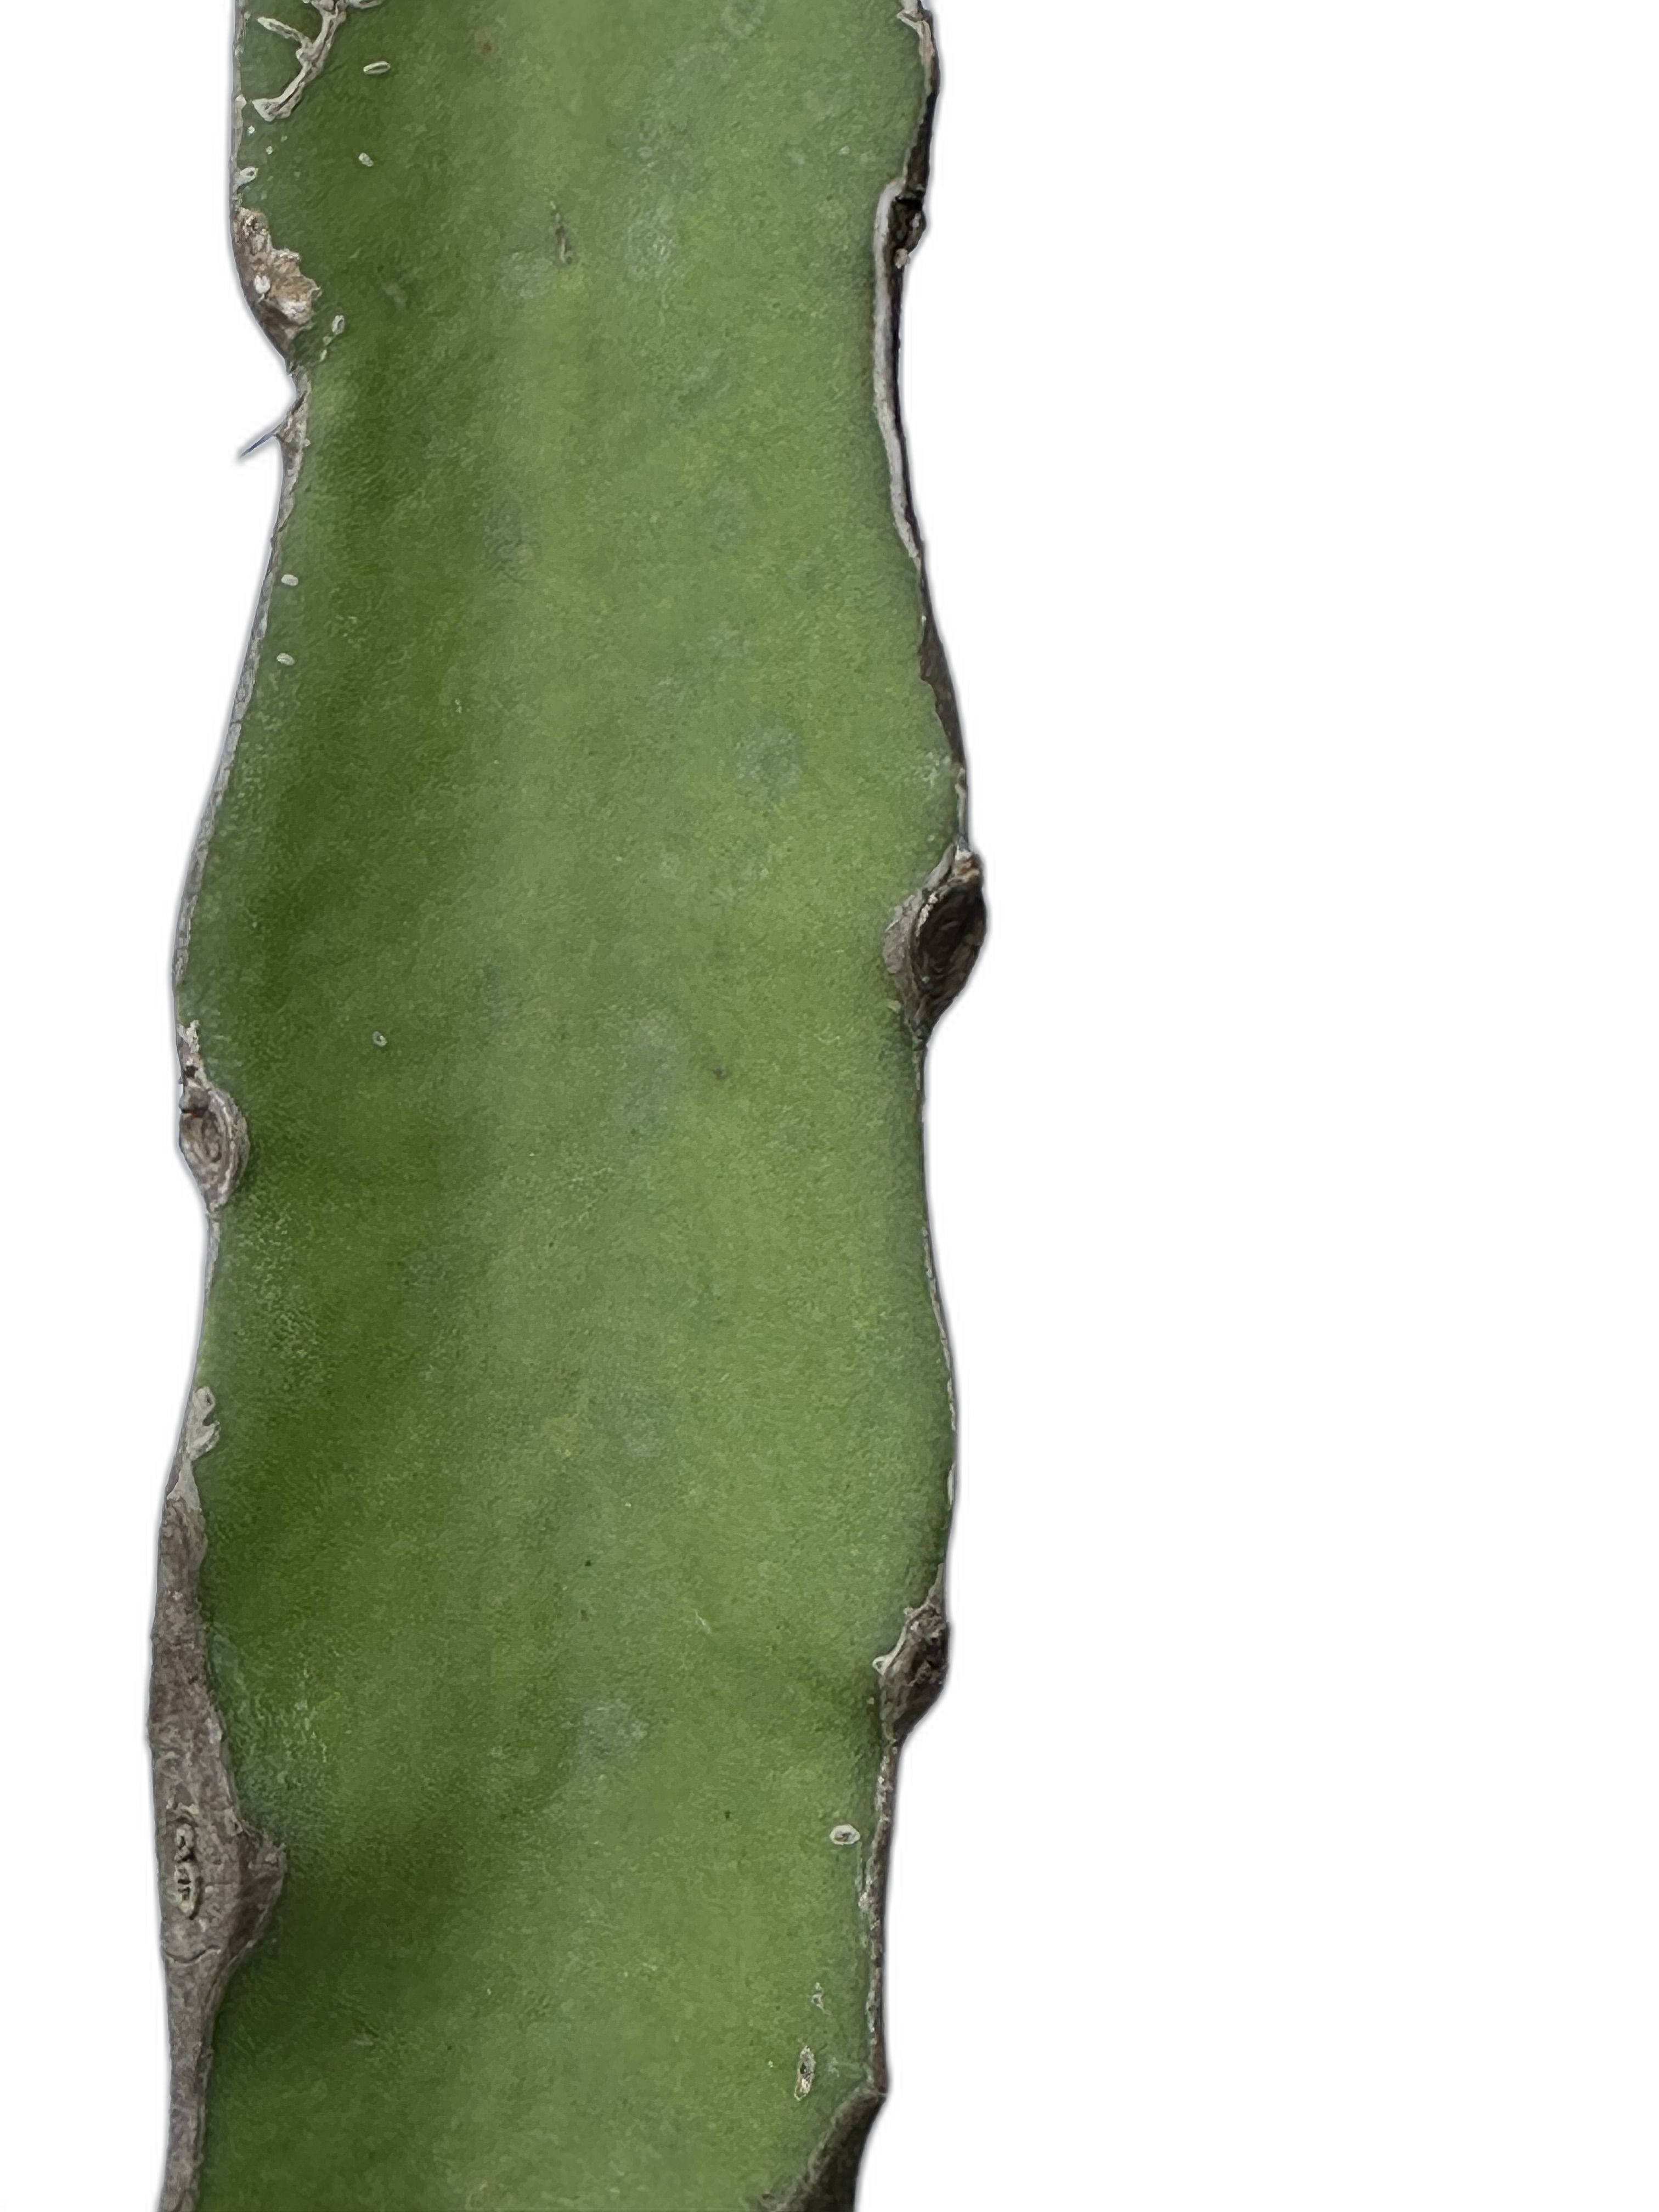
Label: Good leaf